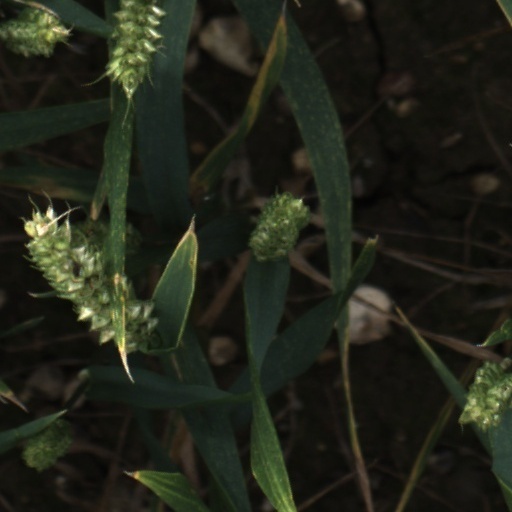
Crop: wheat